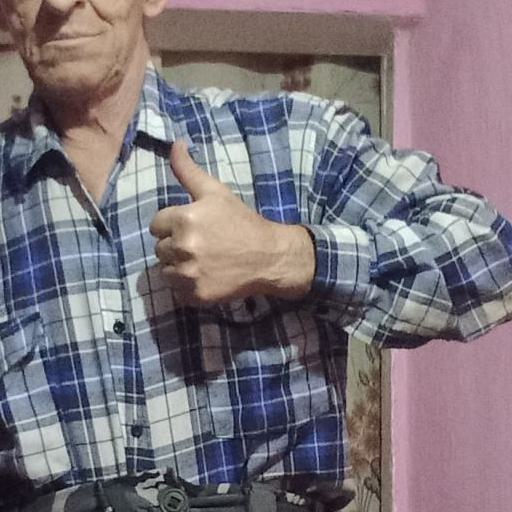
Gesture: like